Battle of Guillemont

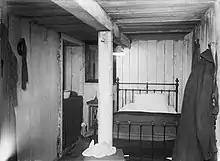

The British attacks on intended to prepare the way for a big attack, combined with the French north of the Somme, failed due to disorganisation, lack of co-ordination by the British and French armies and the effectiveness of the German defence. On 24 July, Haig instructed Rawlinson to concentrate on the right flank of the Fourth Army and co-ordinate attacks with the French but to keep up the pressure, rather than delay to arrange larger attacks. Subsidiary operations were to be conducted on the rest of the Fourth Army front to close up to the German second line, bringing the British line into a position favourable for another general attack. The French Sixth Army was reinforced by another corps on the north bank and captured documents were circulated, which revealed that the German defence had been instructed to occupy the front line with fewer troops and place units in echelon and depth for local counter-attacks, to exploit surprise and use engineers offensively.